Qaraoun

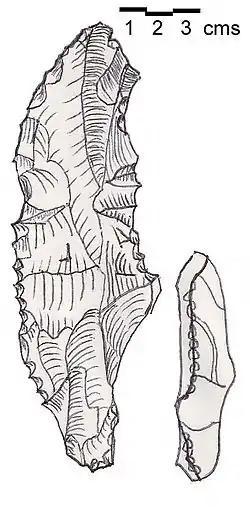
Heavy Neolithic pick of the Qaraoun culture found at Mtaileb I - Double ended pick, triangular section with narrowing, jagged edges at both ends. Light grey and streaky silicious limestone.

The town gives its name to the Neolithic Qaraoun culture of the Beqaa Valley notable for the Heavy Neolithic flint industry. There are several archaeological sites in the area.